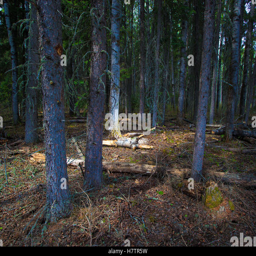
light seeping into a thick stand of trees in the morning